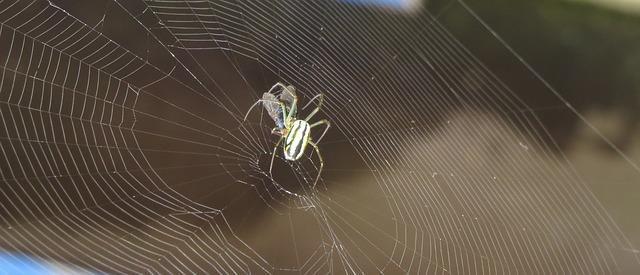
spider